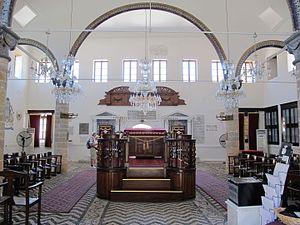
L’histoire des Juifs à Rhodes et dans le reste du Dodécanèse remonte à l'Antiquité. Ces Juifs romaniotes, appelés Rodezlis pendant la période turque, sont de nos jours peu présents sur leur île, Rhodes, en Grèce, mais leurs descendants maintiennent l'héritage communautaire à l'étranger.